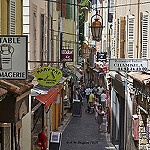
Label: street